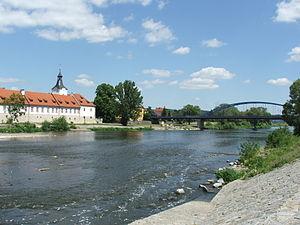
Chateau de Dobřichovice au bord de Berounka, Česky: Dobřichovický zámek na březích řeky Berounky